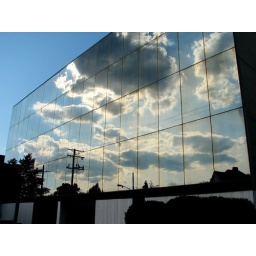
i love how the sky around this building was clear but the reflection is full of clouds